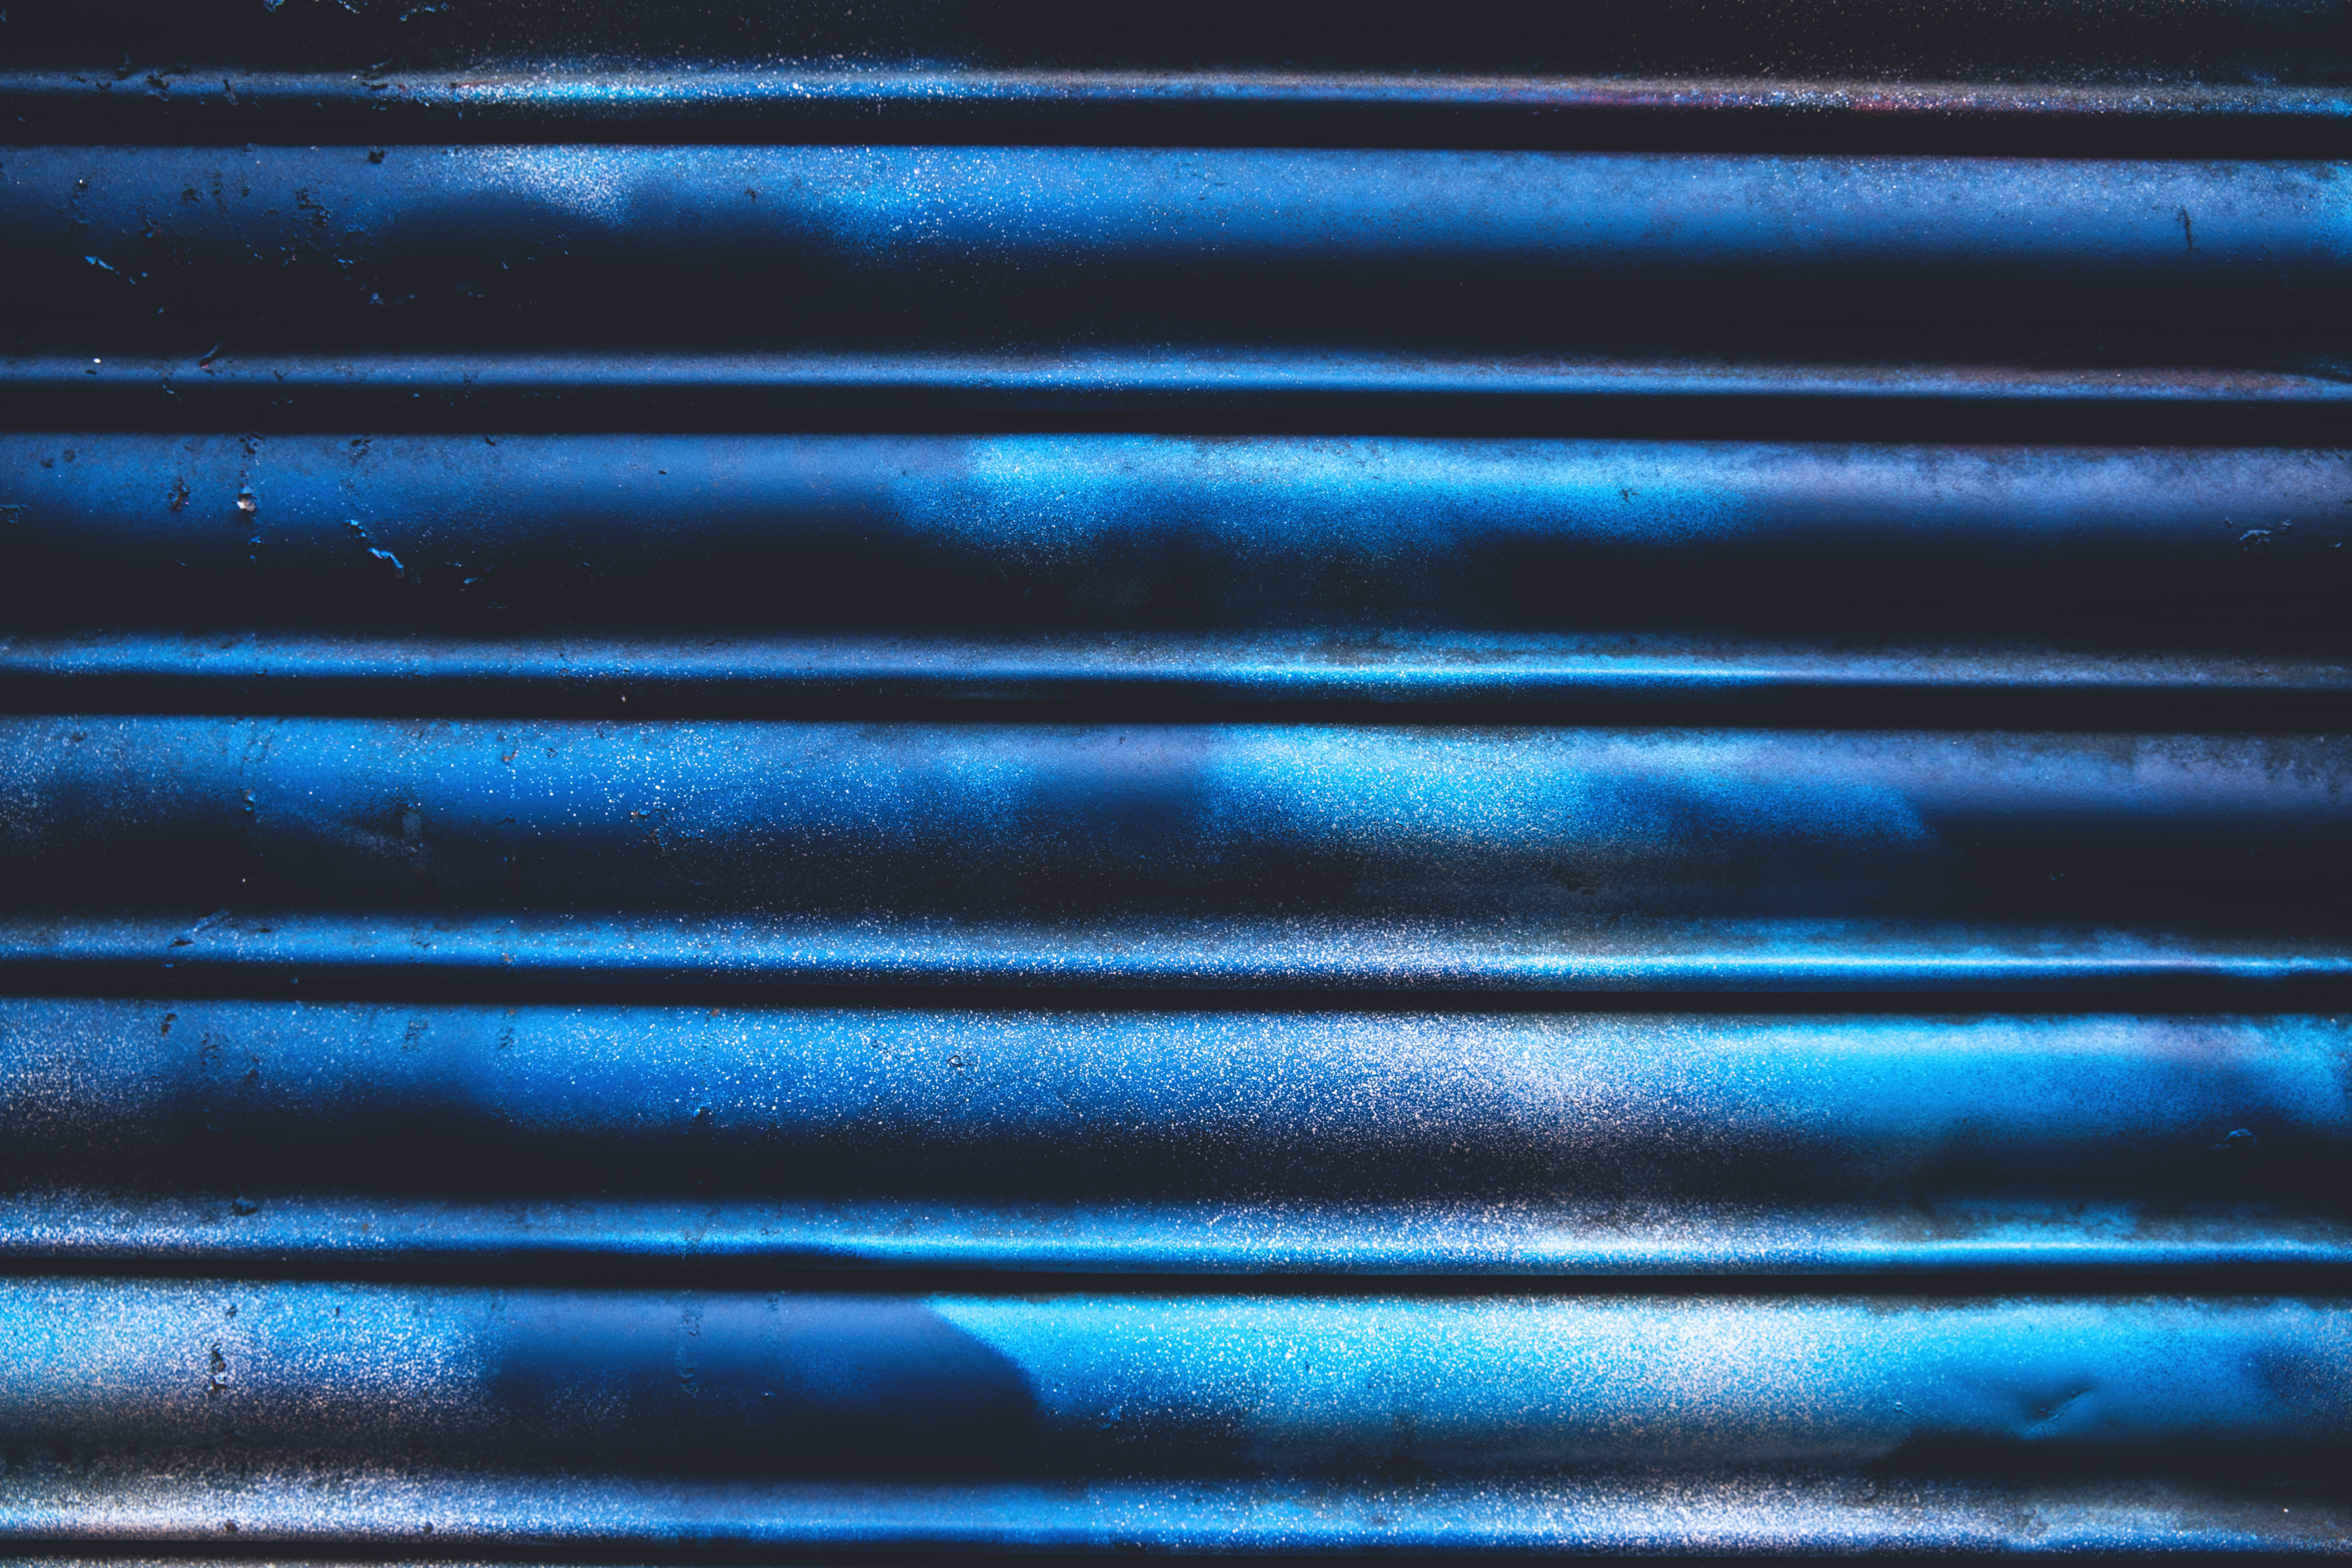
blue, electric blue, metal, pattern, steel